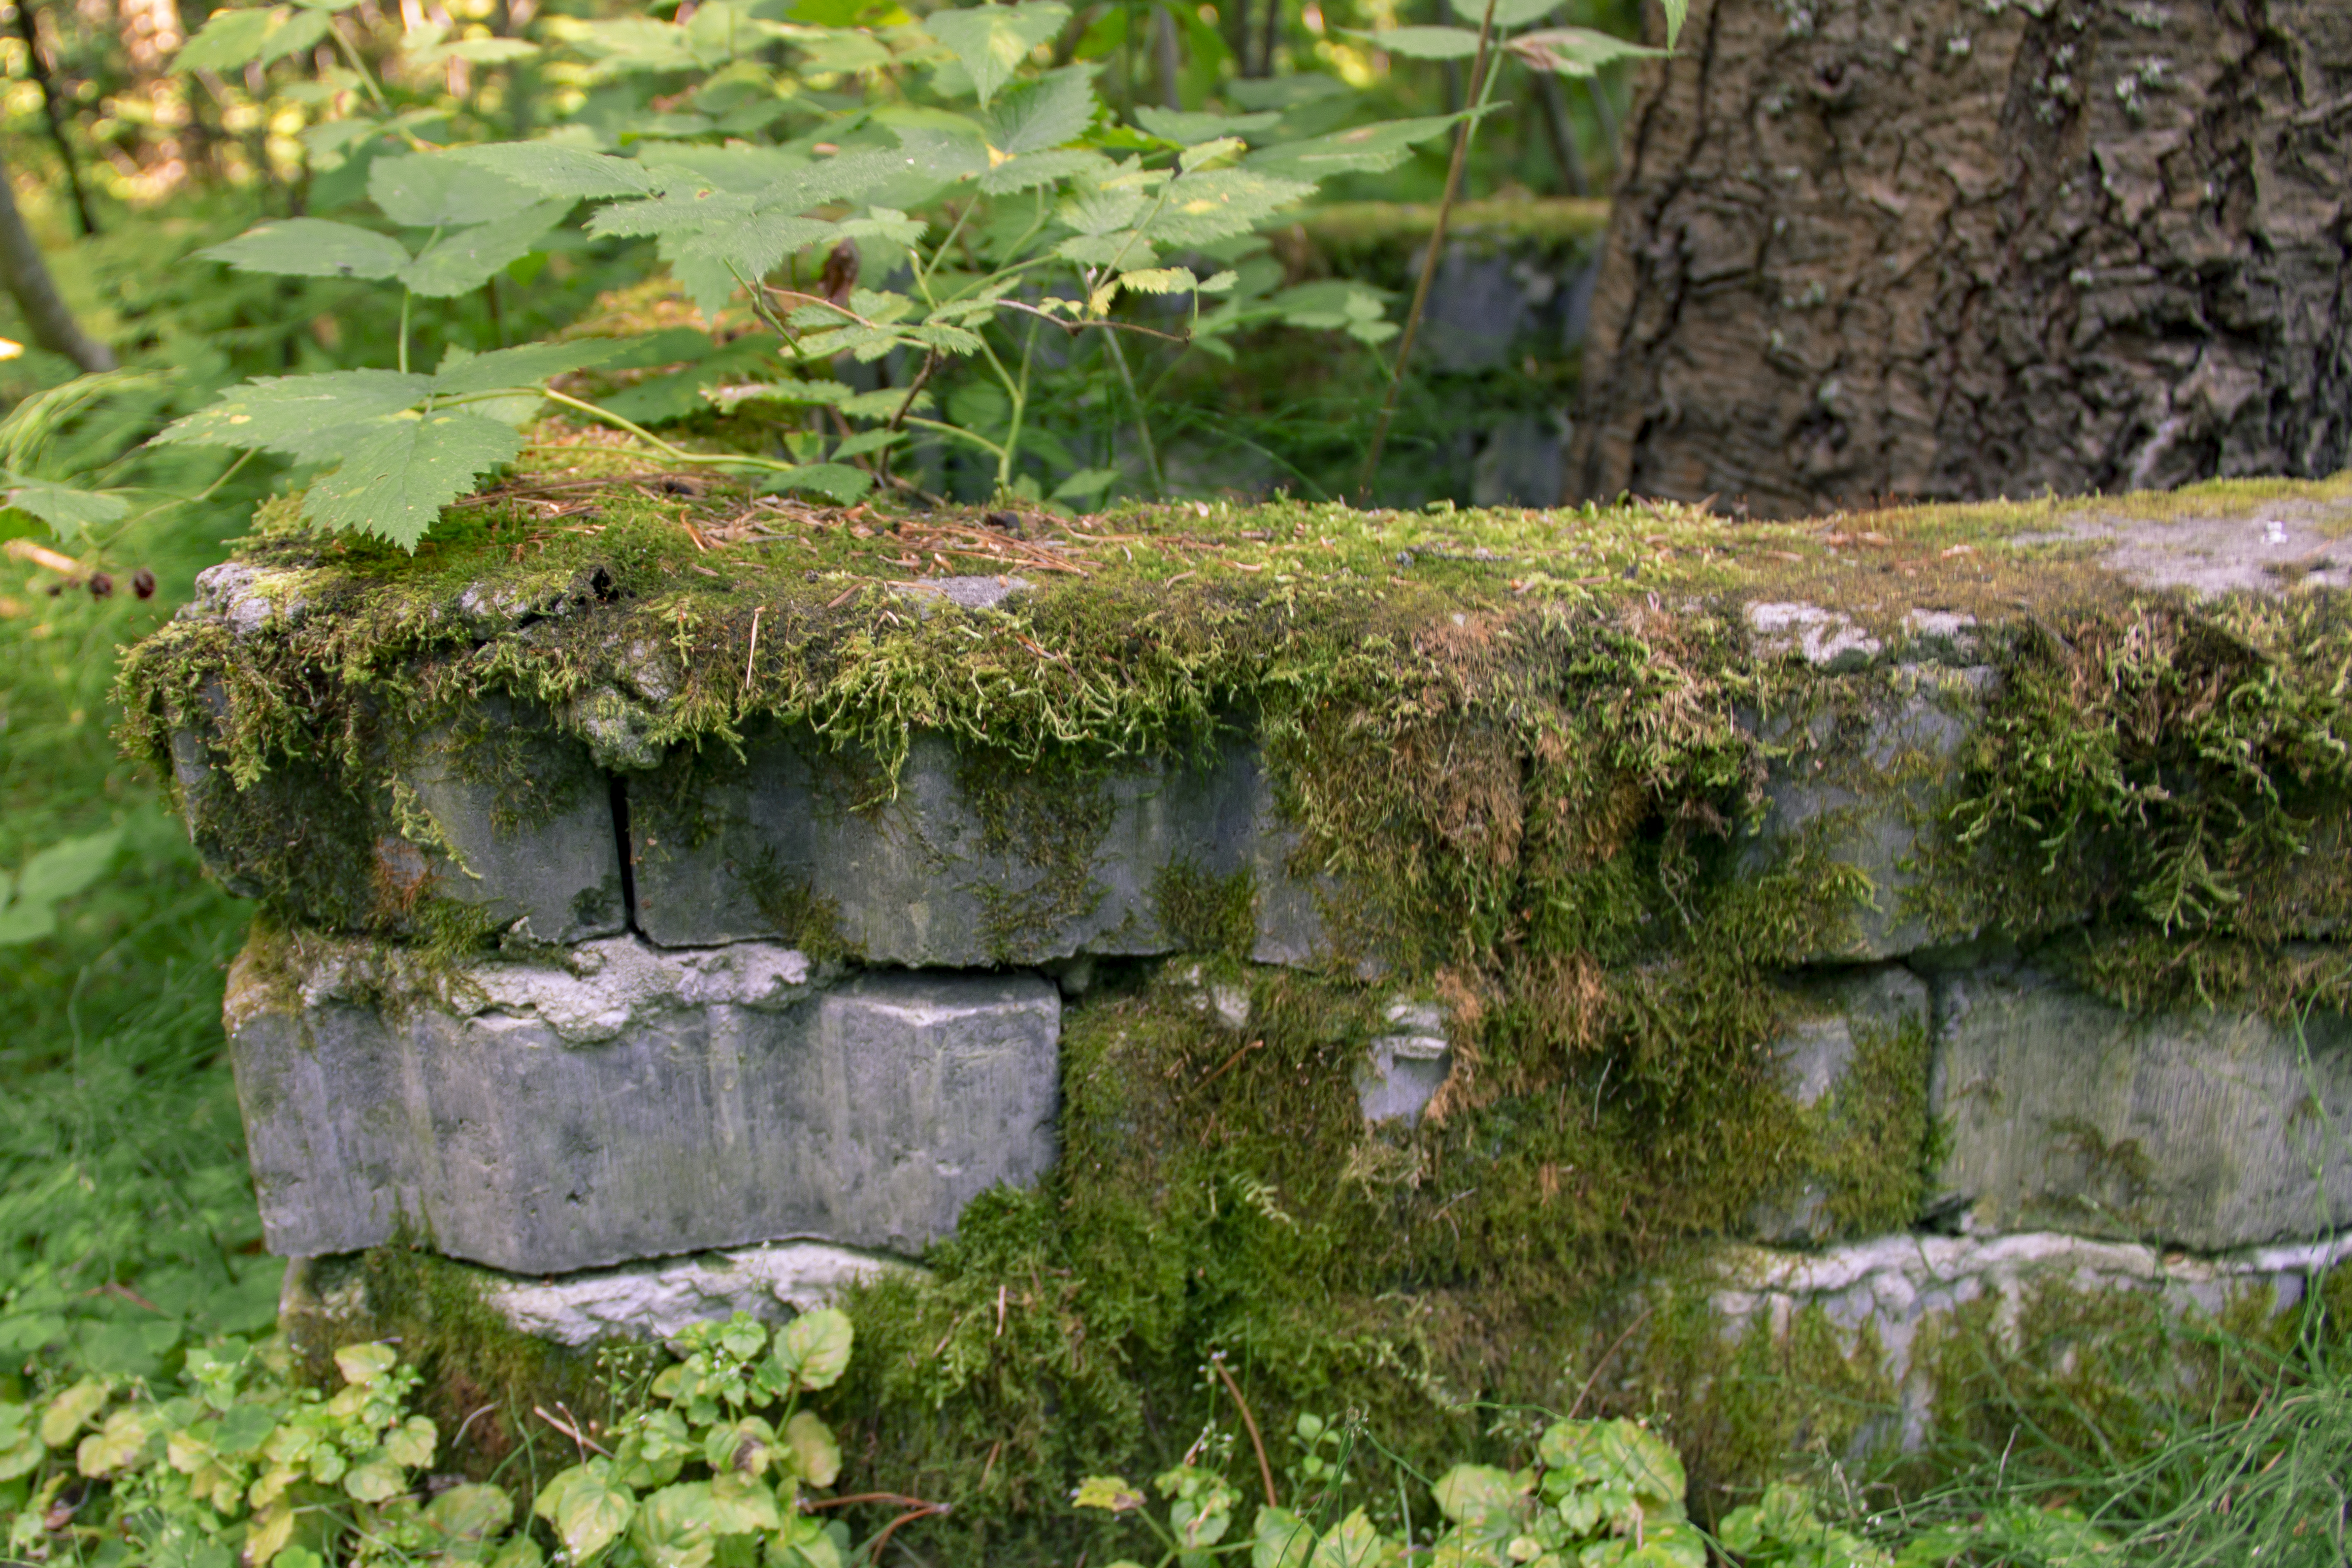
forest, path, road, trees, route, jogging, winding, thickets, harmony, boards, needles, stone, moss, stone wall, wall, non vascular land plant, tree, plant, grass, rock, trunk, groundcover, tree stump, landscape, bedrock